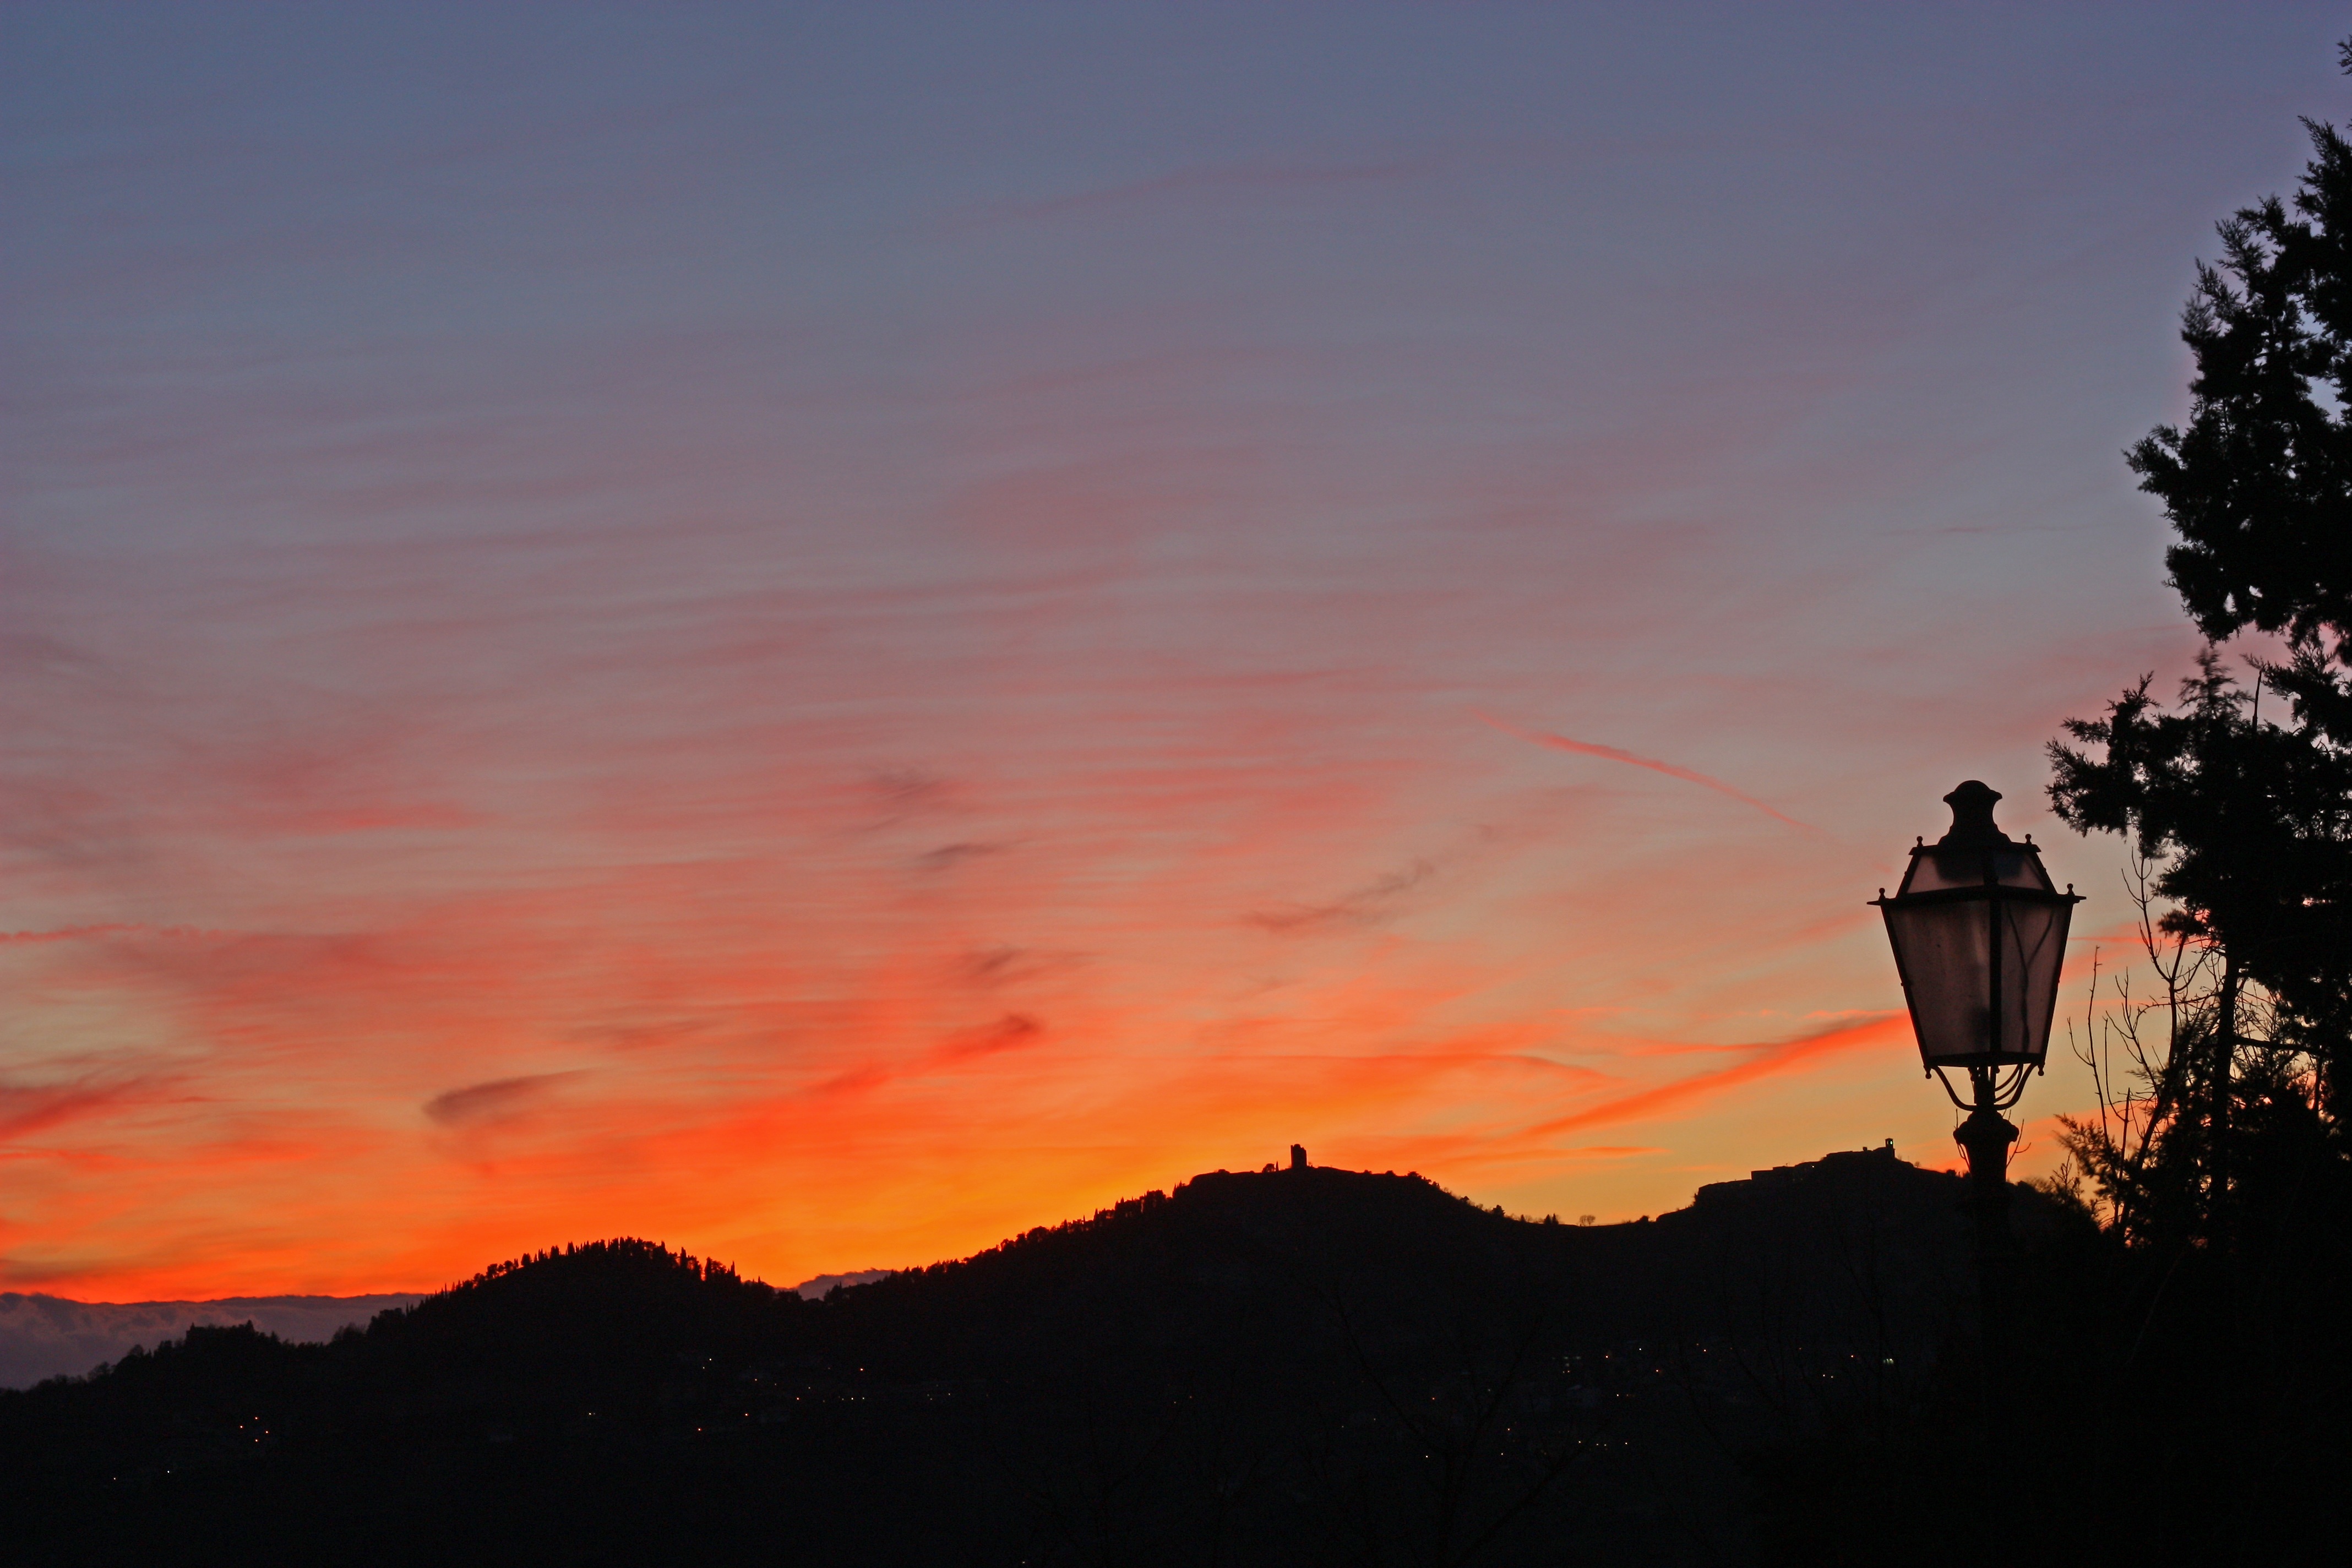
landscape, nature, horizon, mountain, cloud, architecture, sky, sun, sunrise, sunset, morning, hill, dawn, monument, travel, dusk, tranquility, evening, orange, red, color, castle, ancient, italy, darkness, blue, tourism, blue sky, rocks, hills, clouds, lamppost, torre, vista, afterglow, emilia romagna, valmarecchia, rimini, red sky at morning, marecchia, torriana, the marecchia valley